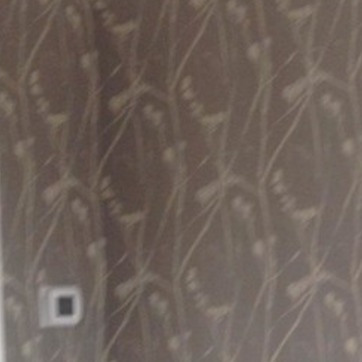
Material: wallpaper